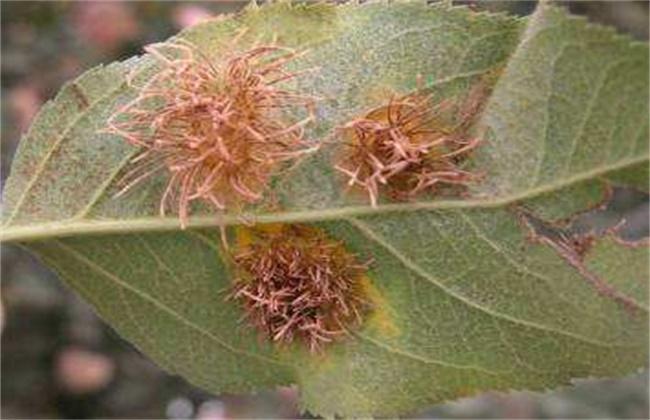
Plant: Apple
Disease: apple rust